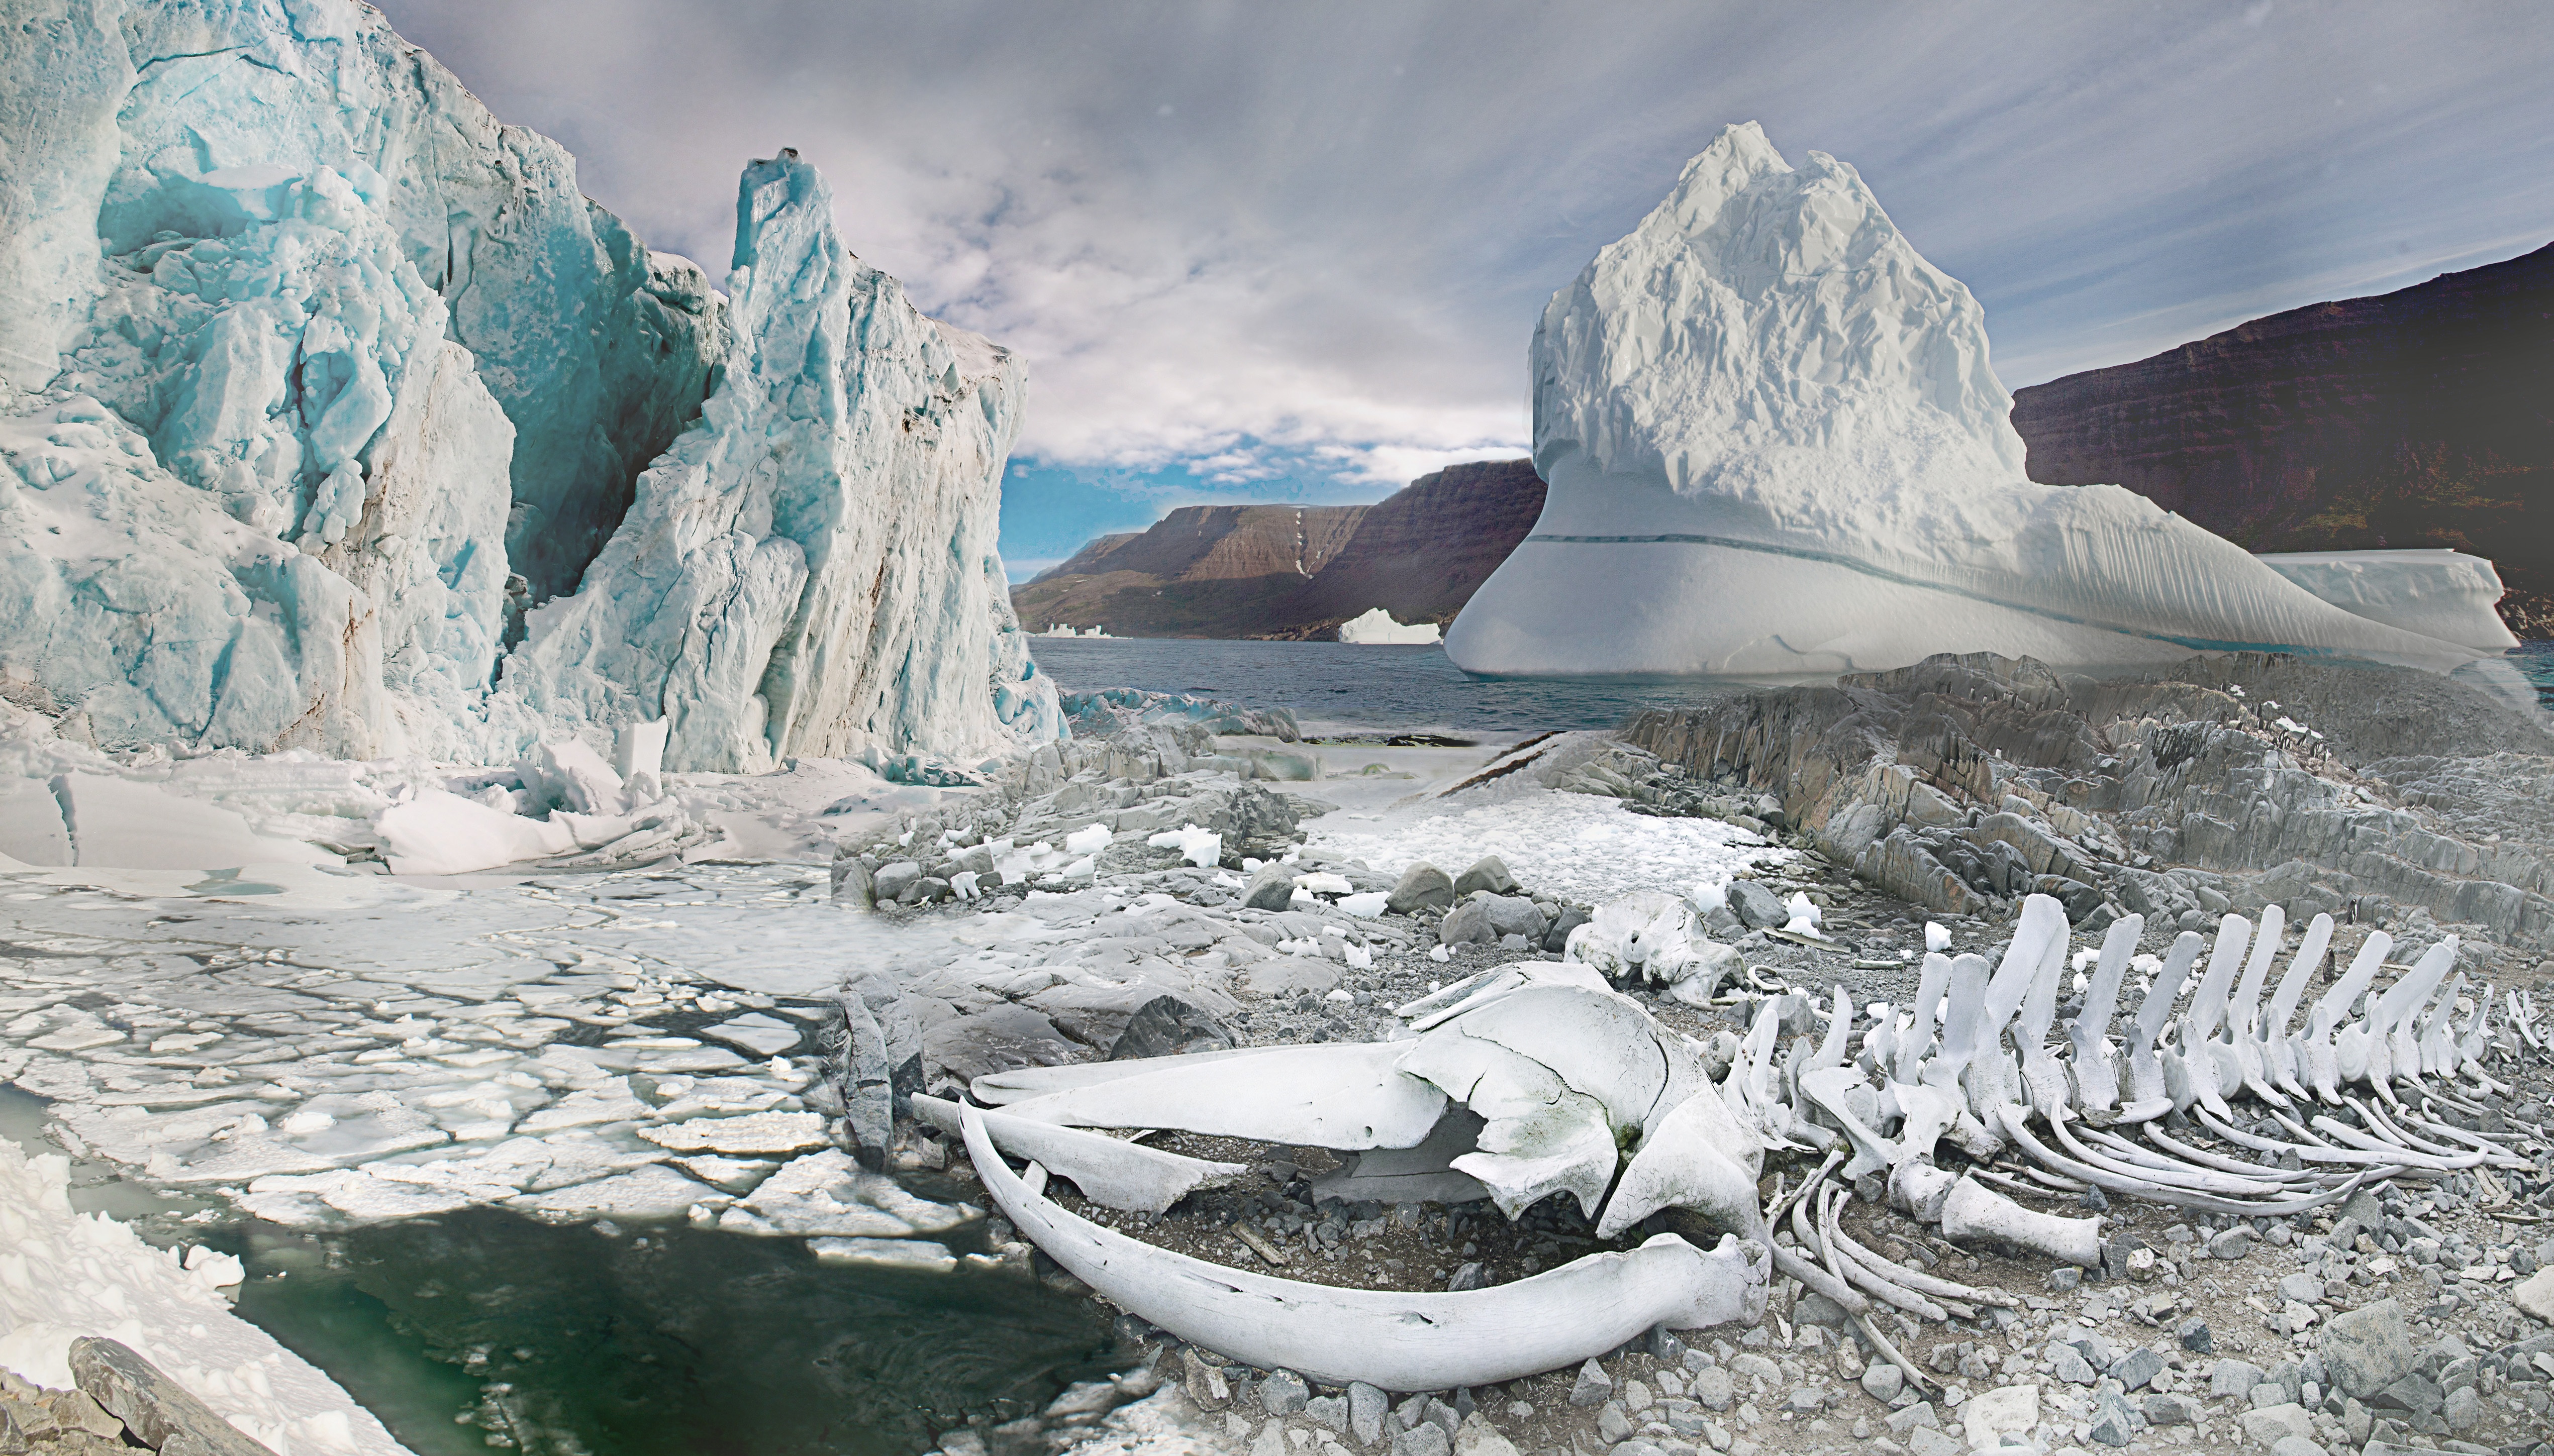
landscape, snow, cold, winter, white, mountain range, ice, glacier, frozen, arctic, iceberg, fantasy, freezing, landform, arctic ocean, fantasy landscape, geographical feature, glacial landform, geological phenomenon